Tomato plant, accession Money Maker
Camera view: bottom (45 deg); turntable rotation: 150 degrees
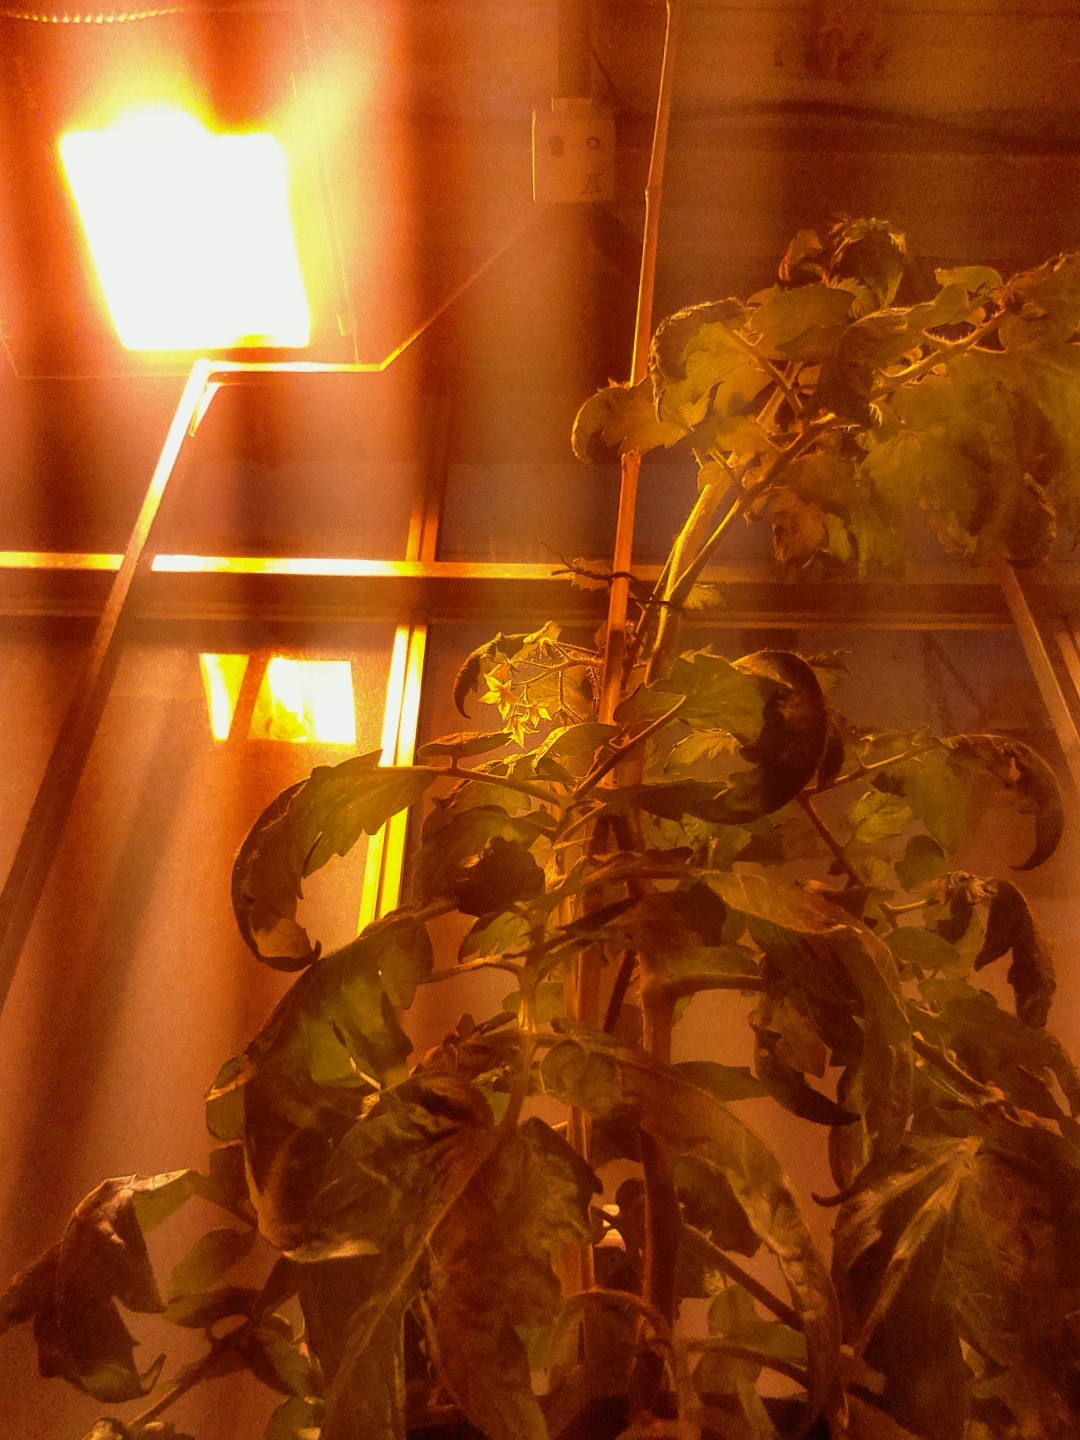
BBCH growth stage 68: Full flowering, 80%-90% of flowers open, more petals falling